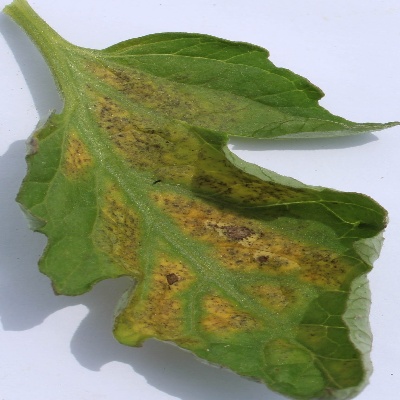
Crop: Tomato
Condition: septoria leaf spot